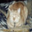
Label: cat